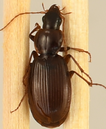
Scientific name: Synuchus impunctatus
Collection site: Bartlett Experimental Forest NEON (BART), plot BART_068